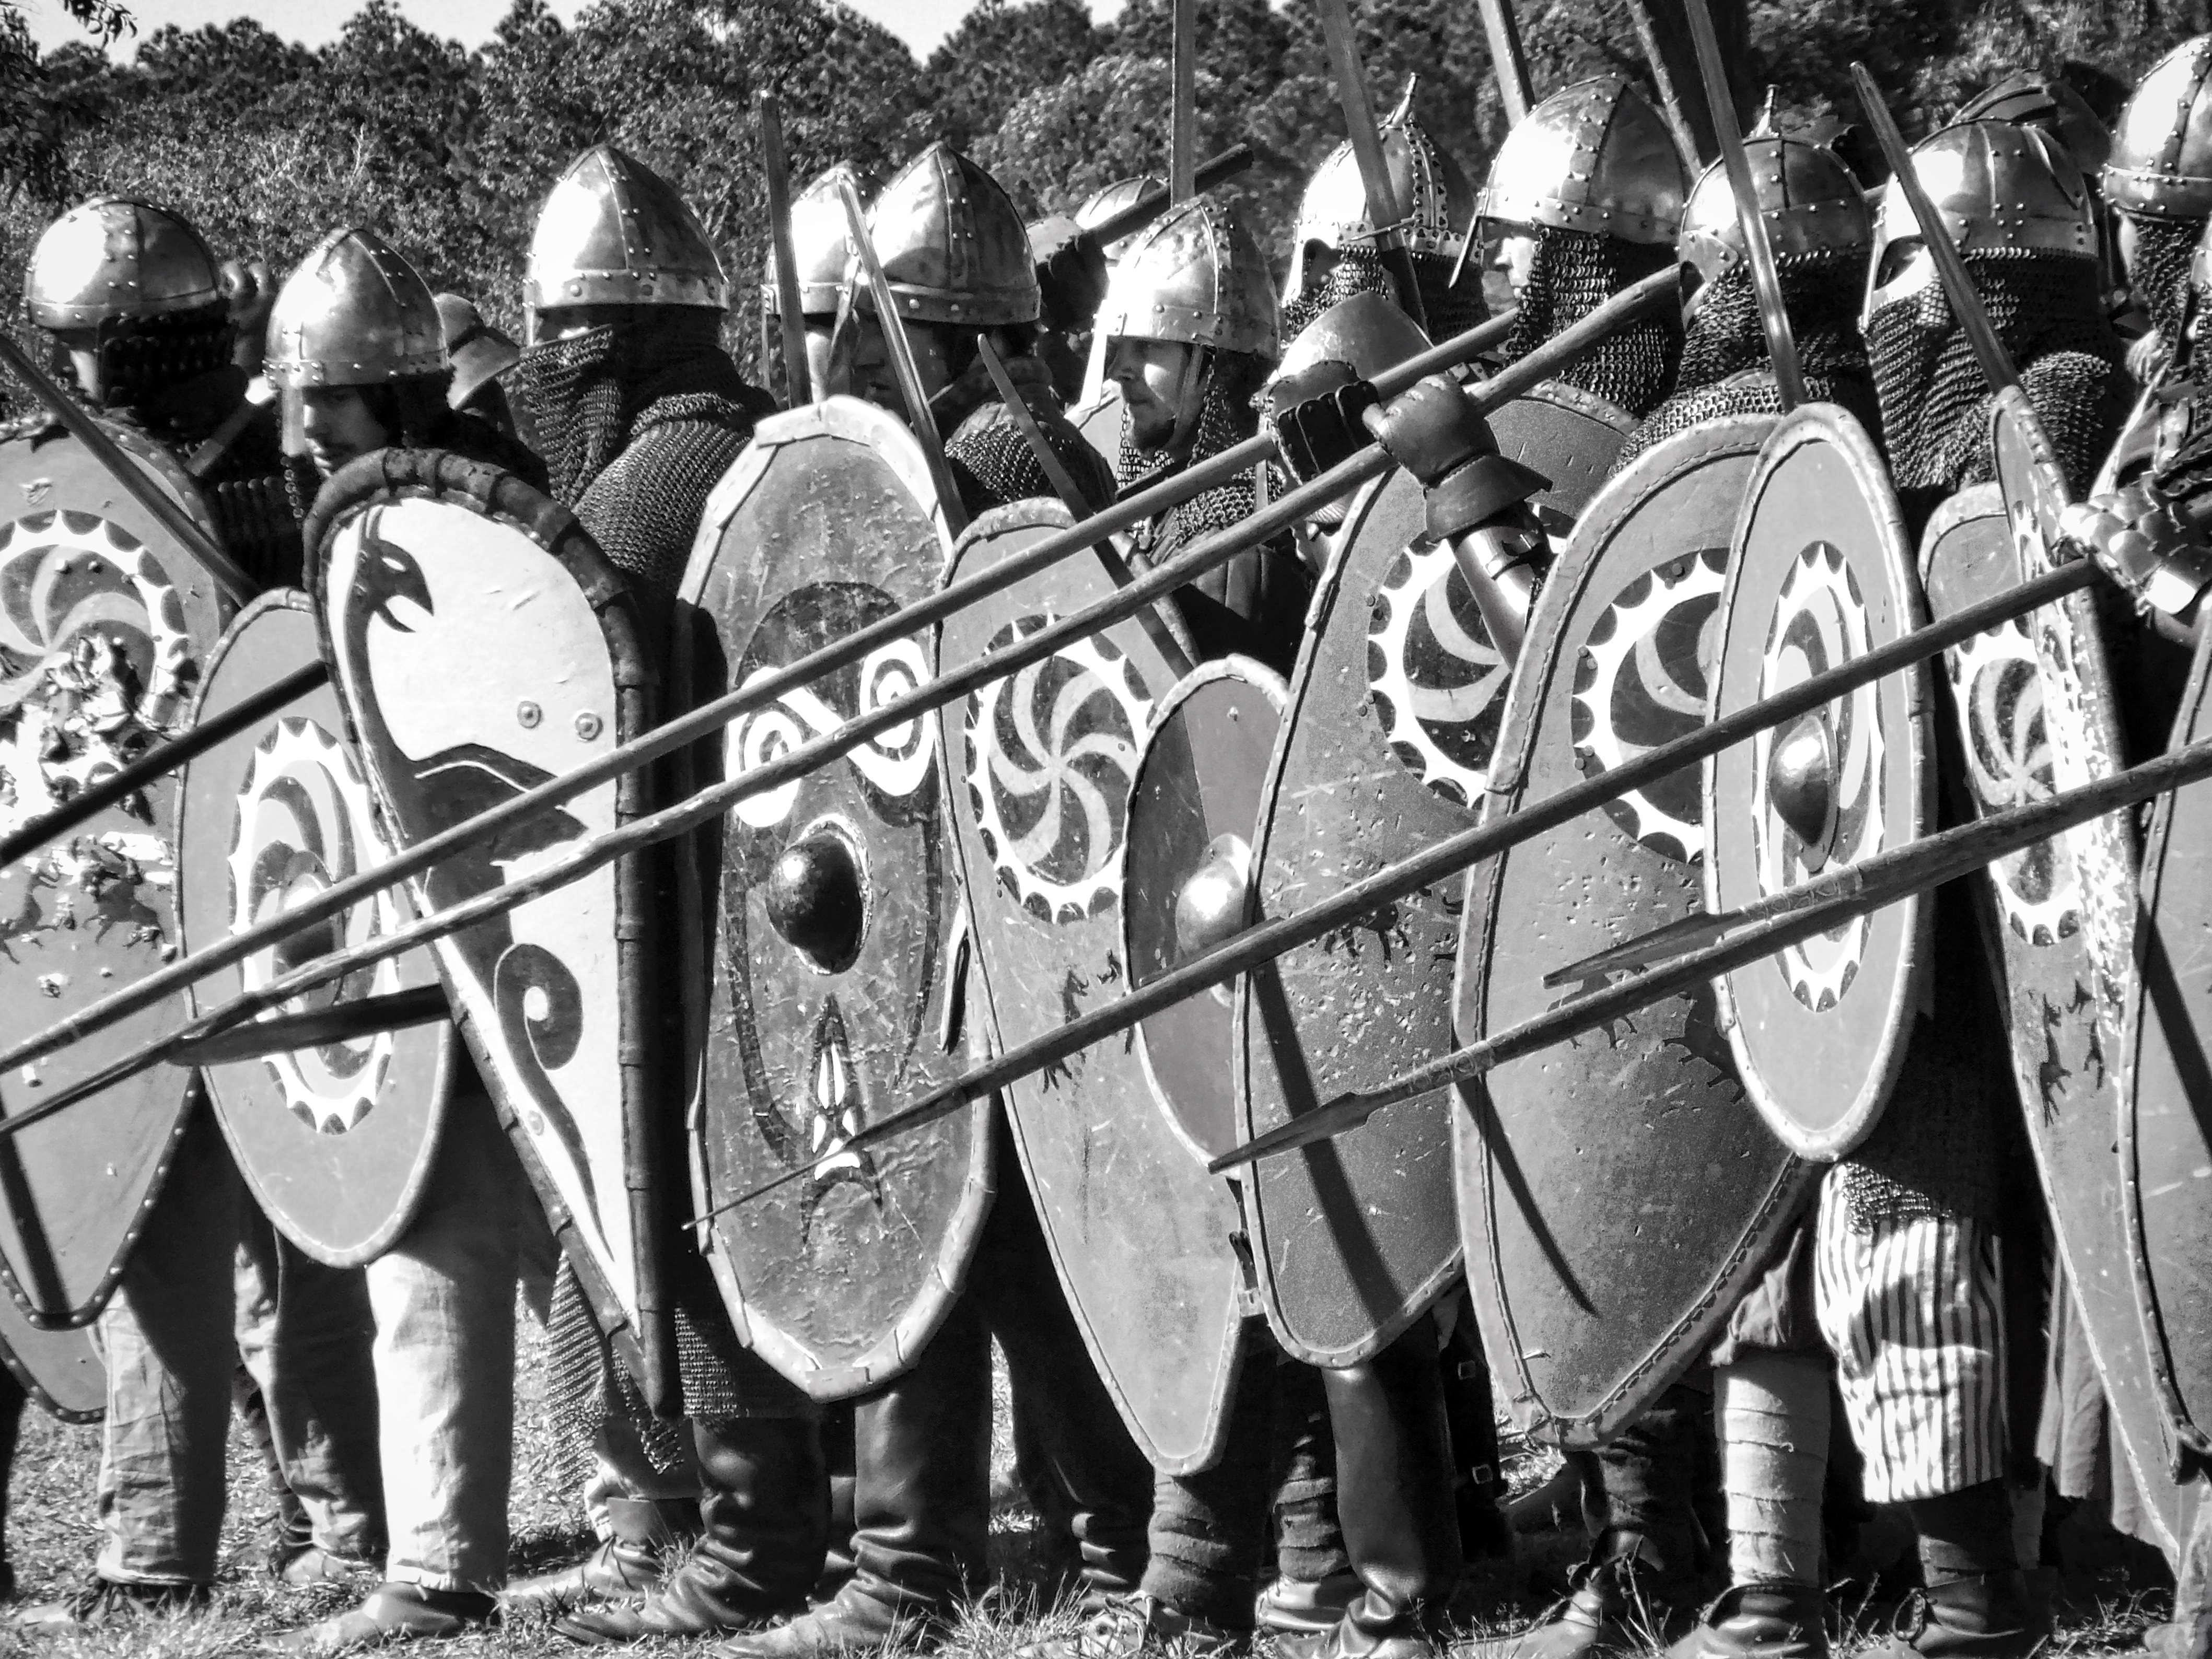
black and white, monochrome, battle, medieval, weapons, history, soldiers, protection, armour, viking, defence, troop, helmets, knights, armed, spears, monochrome photography, militia